Boston Manor tube station

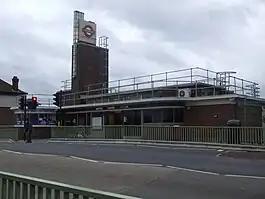
Station building

Boston Manor is a London Underground station at the boundary of the boroughs of Hounslow and Ealing. It is on the Heathrow branch of the Piccadilly line, between Osterley and Northfields stations. It is located in Travelcard Zone 4.